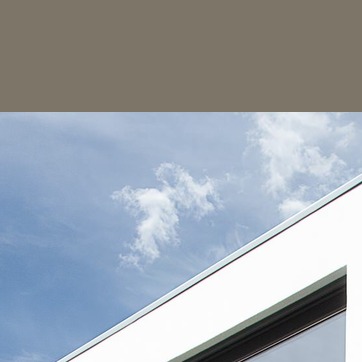
Material: sky